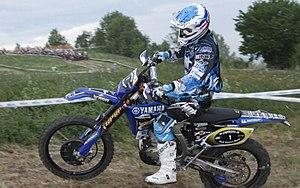
Marc Germain lors de la Grappe de Cyrano 2011 - le samedi
La Grappe de Cyrano est une course motocycliste française qui se déroule sur deux jours dans le département de la Dordogne.